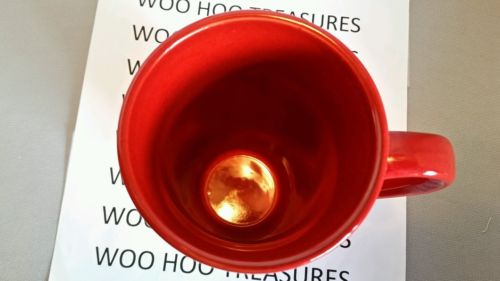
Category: mug